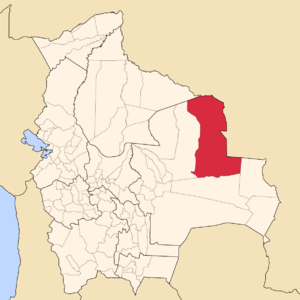
La province de José Miguel de Velasco ou simplement province de Velasco est une des 15 provinces du département de Santa Cruz, en Bolivie. Son chef-lieu est la ville de San Ignacio de Velasco. Historiquement, elle était rattachée à la Chiquitania qui désignait l'ancienne région du Haut-Pérou.